Edinburgh International Climbing Arena

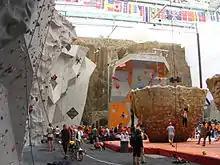
Interior of the Arena

Originally used for supplying stone to the Central Belt of Scotland due to its proximity to the Union Canal, the quarry expanded from around a third of its present size in 1853 to the current outline in 1895. Edinburgh climbers Rab Anderson, Duncan McCallum and architect David Taylor formed the Ratho Quarry Company, and purchased the quarry in 1995 as the site for the climbing centre. The quarry, which had been unused for around ninety years, was filled with compacted rubble and heavily overgrown with trees and shrubs, making assessment of the site difficult until significant work had been carried out, but the assumption that the floor of the quarry was flat proved to be correct. Plans unveiled in late 2001 showed the estimated cost to be , with funding of to come from a Sportscotland lottery fund grant.